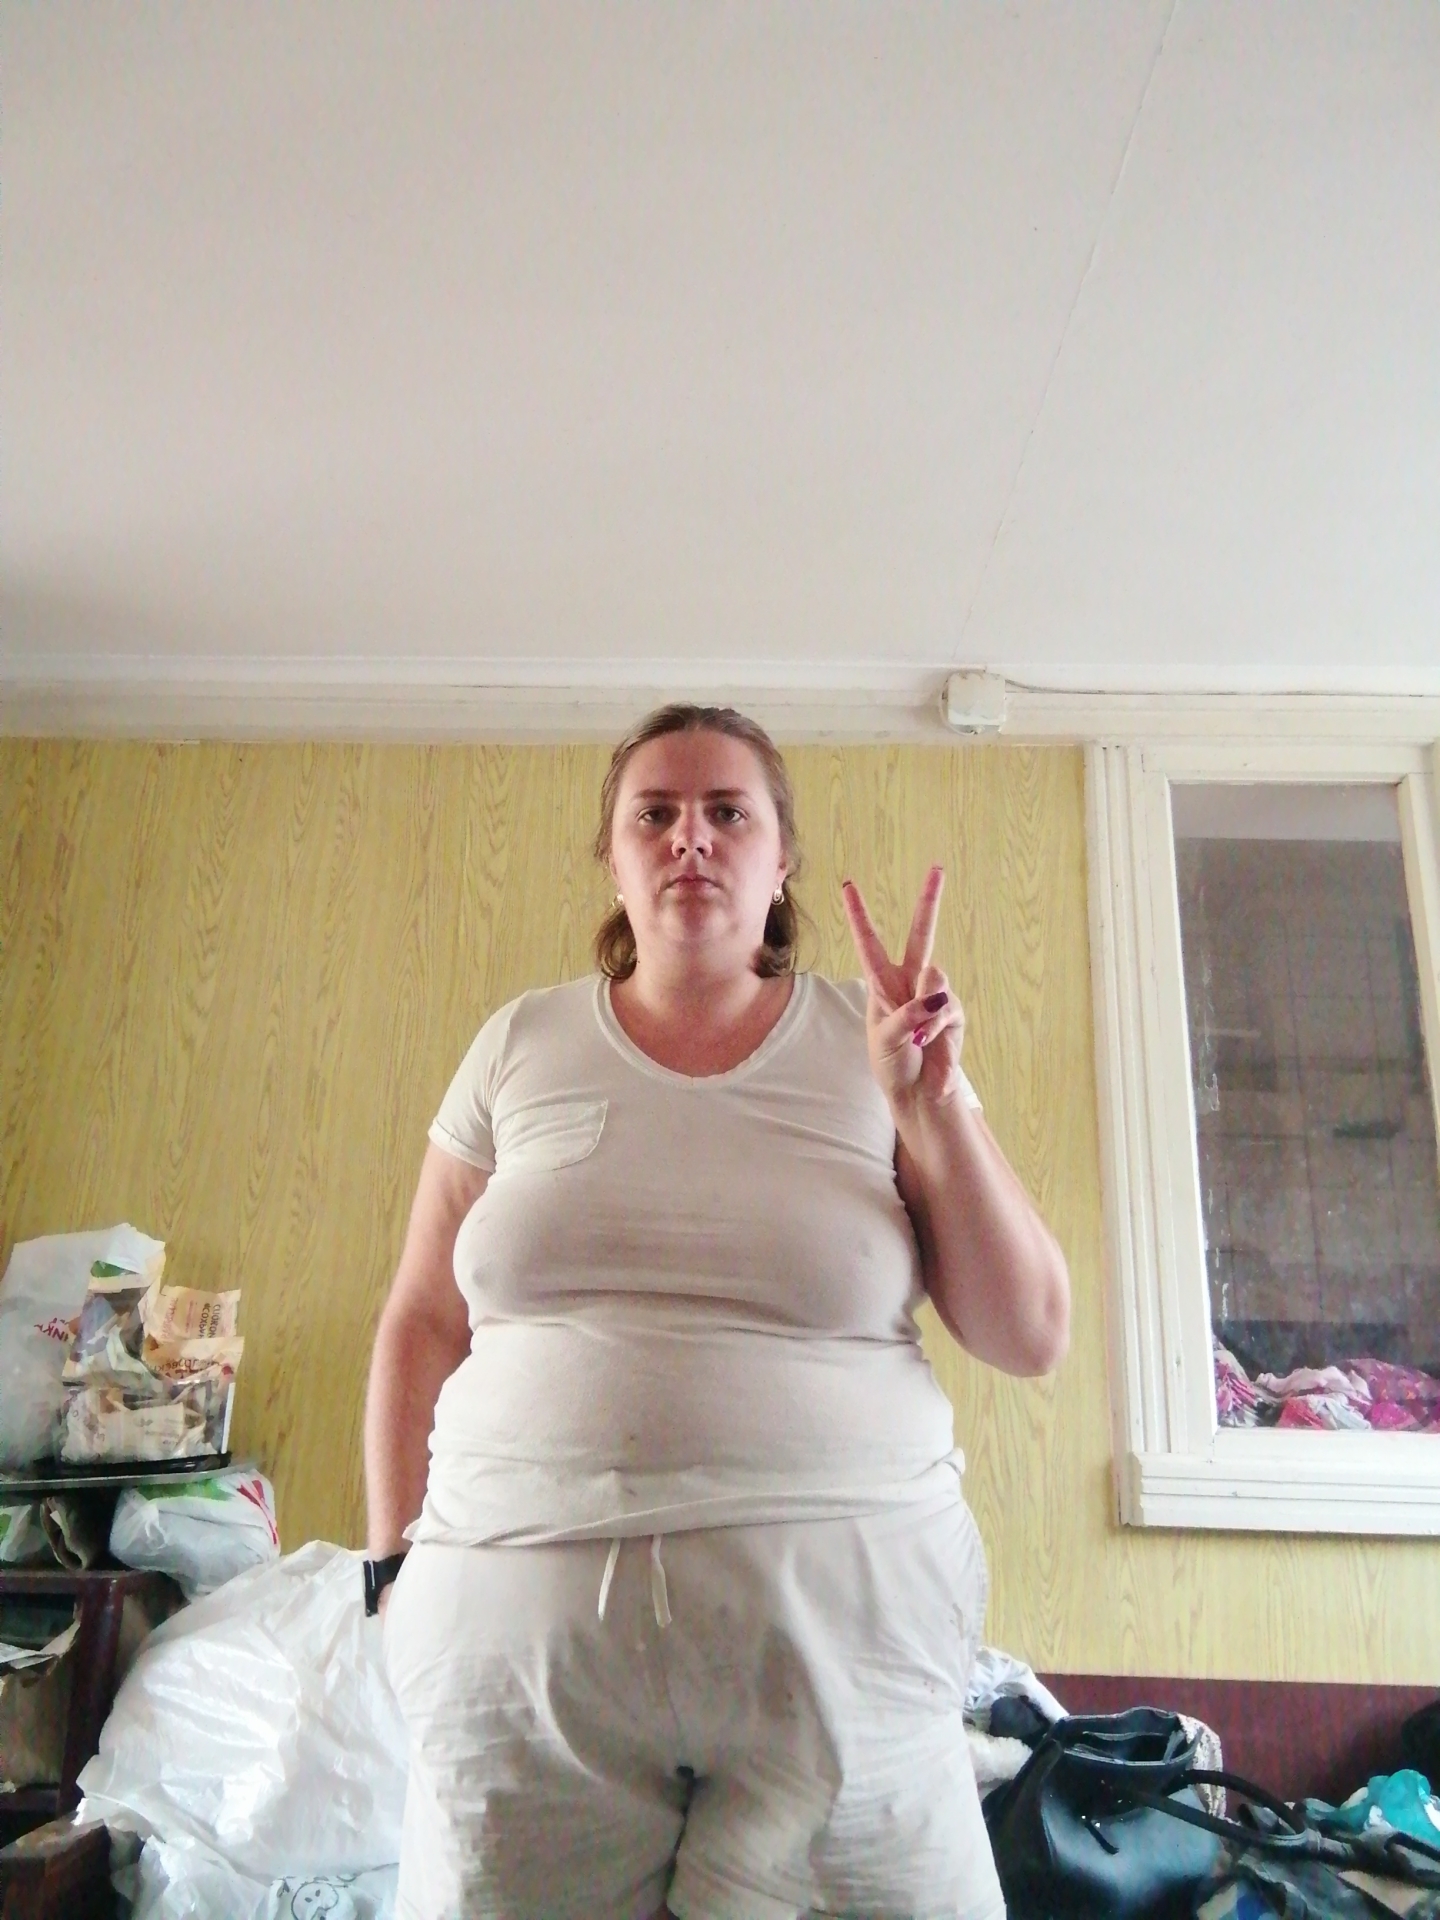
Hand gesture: peace